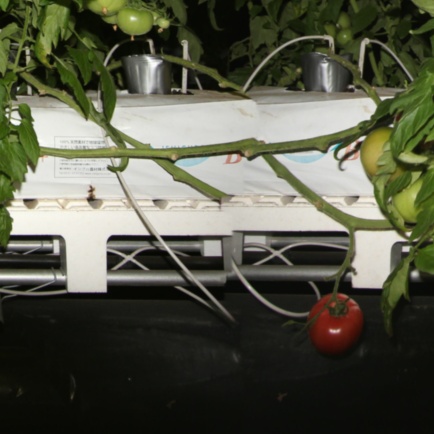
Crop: tomato